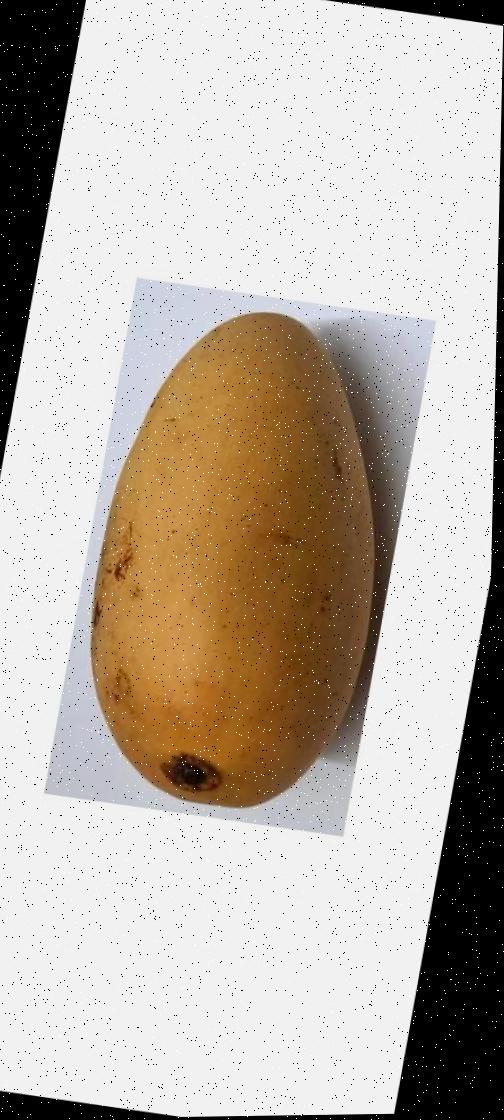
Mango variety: Katimon